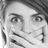
Emotion: surprise